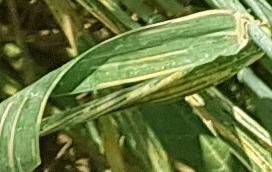
Label: Wheat___Yellow_Rust